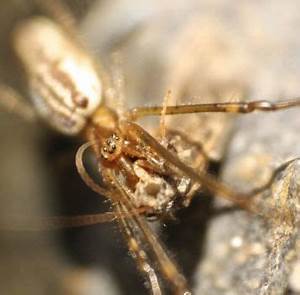
Label: spider